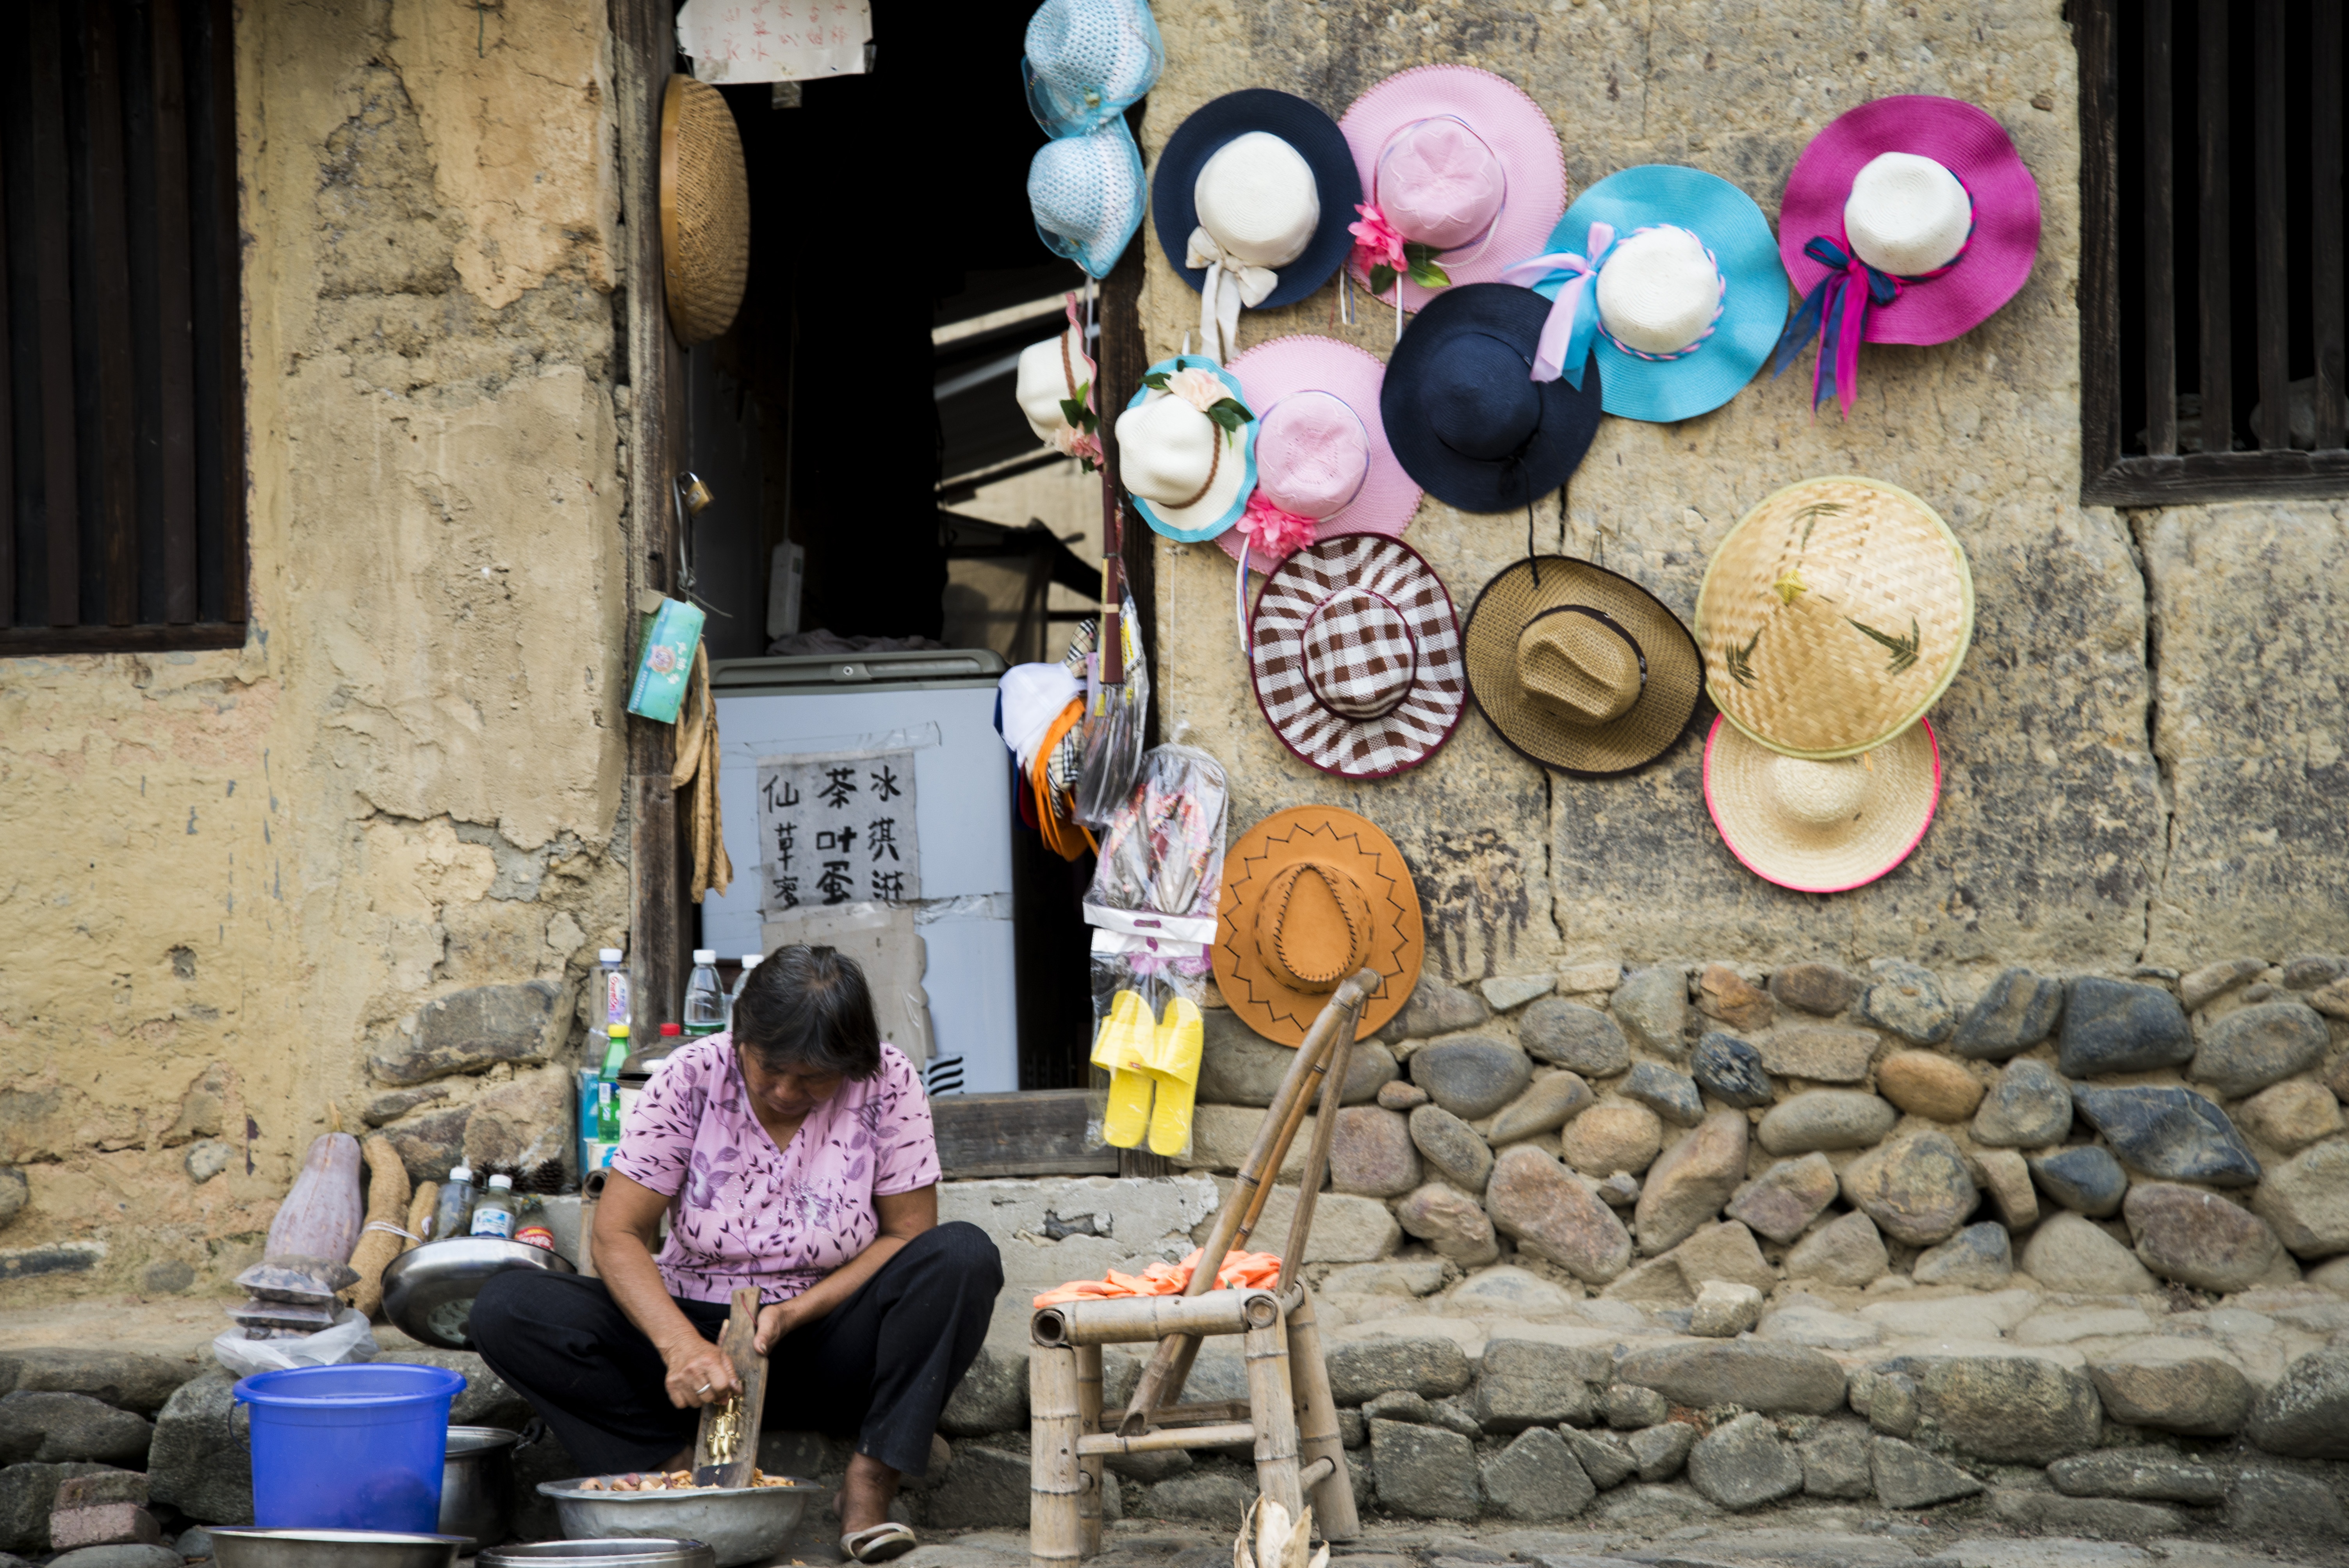
work, person, people, street, looking, travel, village, female, shop, color, hat, business, art, women